Treaty of Sèvres

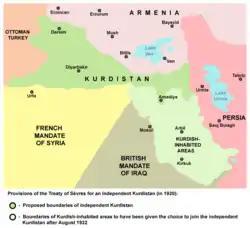
Provisions of the Treaty of Sèvres for an independent Kurdistan (in 1920)

Within the territory retained by Turkey under the treaty, France received Syria and neighbouring parts of southeastern Anatolia, including Antep, Urfa and Mardin. Cilicia, including Adana, Diyarbakır and large portions of east-central Anatolia all the way north to Sivas and Tokat, were declared a zone of French influence on Sykes–Picot Agreement.